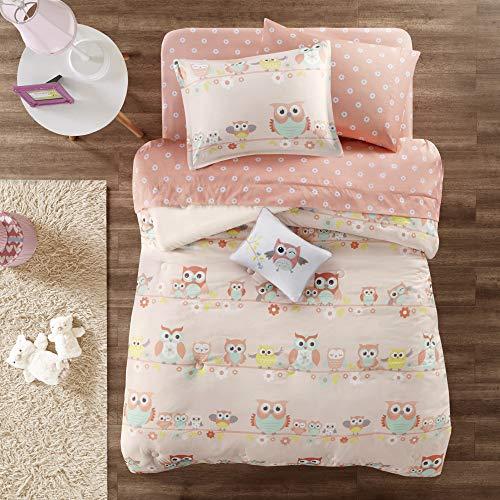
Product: Mi Zone Kids Wise Wendy Comforter Reversible Bag Cute Owl Flower Floral Botanical Happy Printed Ultra-Soft Overfilled Down Alternative Hypoallergenic All Season Bedding-Set, Queen, Blush
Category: Home & Kitchen | Bedding | Kids' Bedding | Comforters & Sets | Comforter Sets
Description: TECHNIQUE and PATTERN - Our Bed in a bag set has a Queen size comforter is elegant ultra-soft brushed microfiber polyester added softness, owls happily perched on a branch with flowers with a solid reverse with the right thickness of most decor, perfectly matched Queen comforter set for a boy's or girl's room.
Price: $94.34
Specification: ProductDimensions:86x86x1inches|ItemWeight:9.7pounds|ShippingWeight:9.7pounds(Viewshippingratesandpolicies)|Manufacturer:E&ECo.LtdDBAJLAHome|ASIN:B07SX8XB7H|Itemmodelnumber:MZK10-196